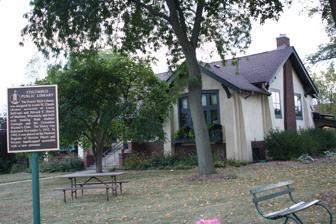
Building: Columbus Public Library (Columbus, Wisconsin)
Country: United States of America
Year built: 1912
For other places of the same name, see Columbus Public Library . United States historic place Columbus Public Library U.S. National Register of Historic Places Show map of Wisconsin Show map of the United States Location 223 W. James St., Columbus, Wisconsin Coordinates 43°20′20″N 89°0′58″W / 43.33889°N 89.01611°W / 43.33889; -89.01611 Area less than one acre Built 1912 ( 1912 ) Architect Claude & Starck Architectural style Prairie School MPS Public Library Facilities of Wisconsin MPS NRHP reference No. 90001704 Added to NRHP November 15, 1990 The Columbus Public Library is a Carnegie library in Columbus , Wisconsin . The library was built in 1912 after the Columbus Women's Civic Club convinced the Carnegie Foundation to sponsor a building for the community's library program. Claude and Starck , a Madison architectural firm known for designing libraries, planned the Prairie School building. The library is still in operation; in addition to library services, the building also held Women's Civic Club meetings and various other community meetings. On November 15, 1990, the library was added to the National Register of Historic Places . Gallery References